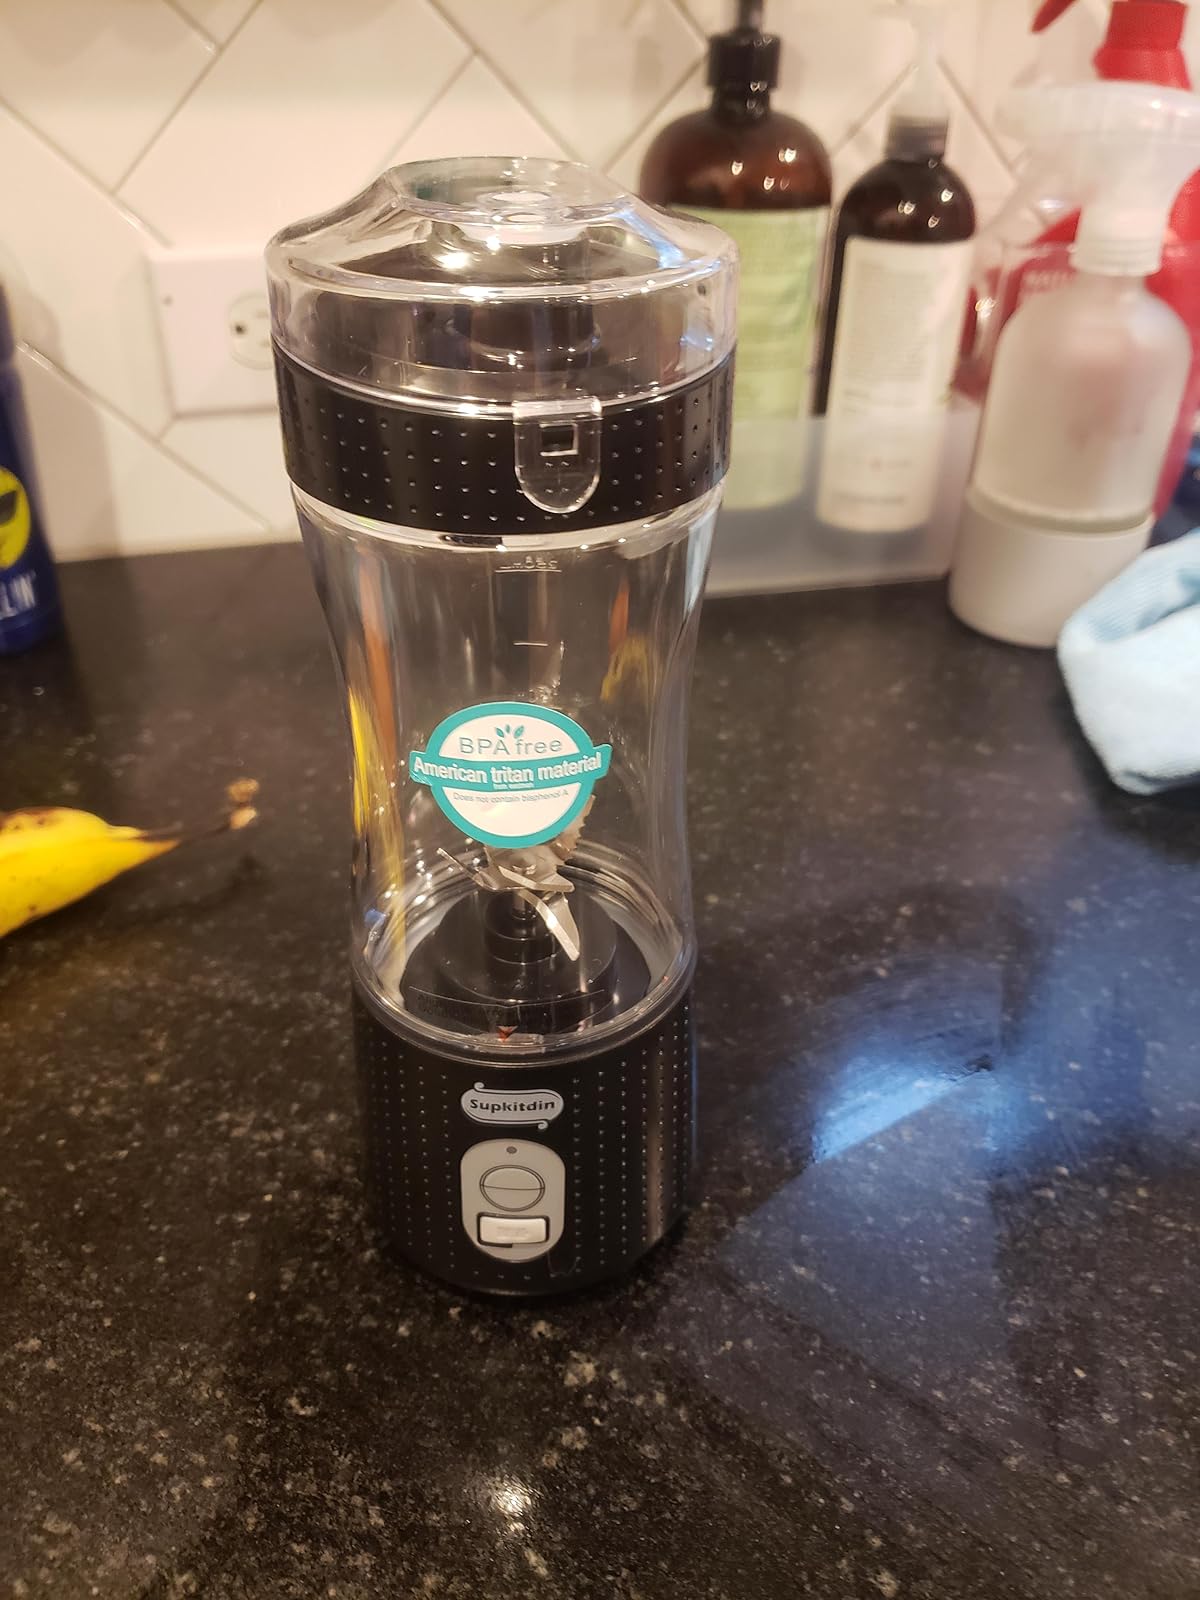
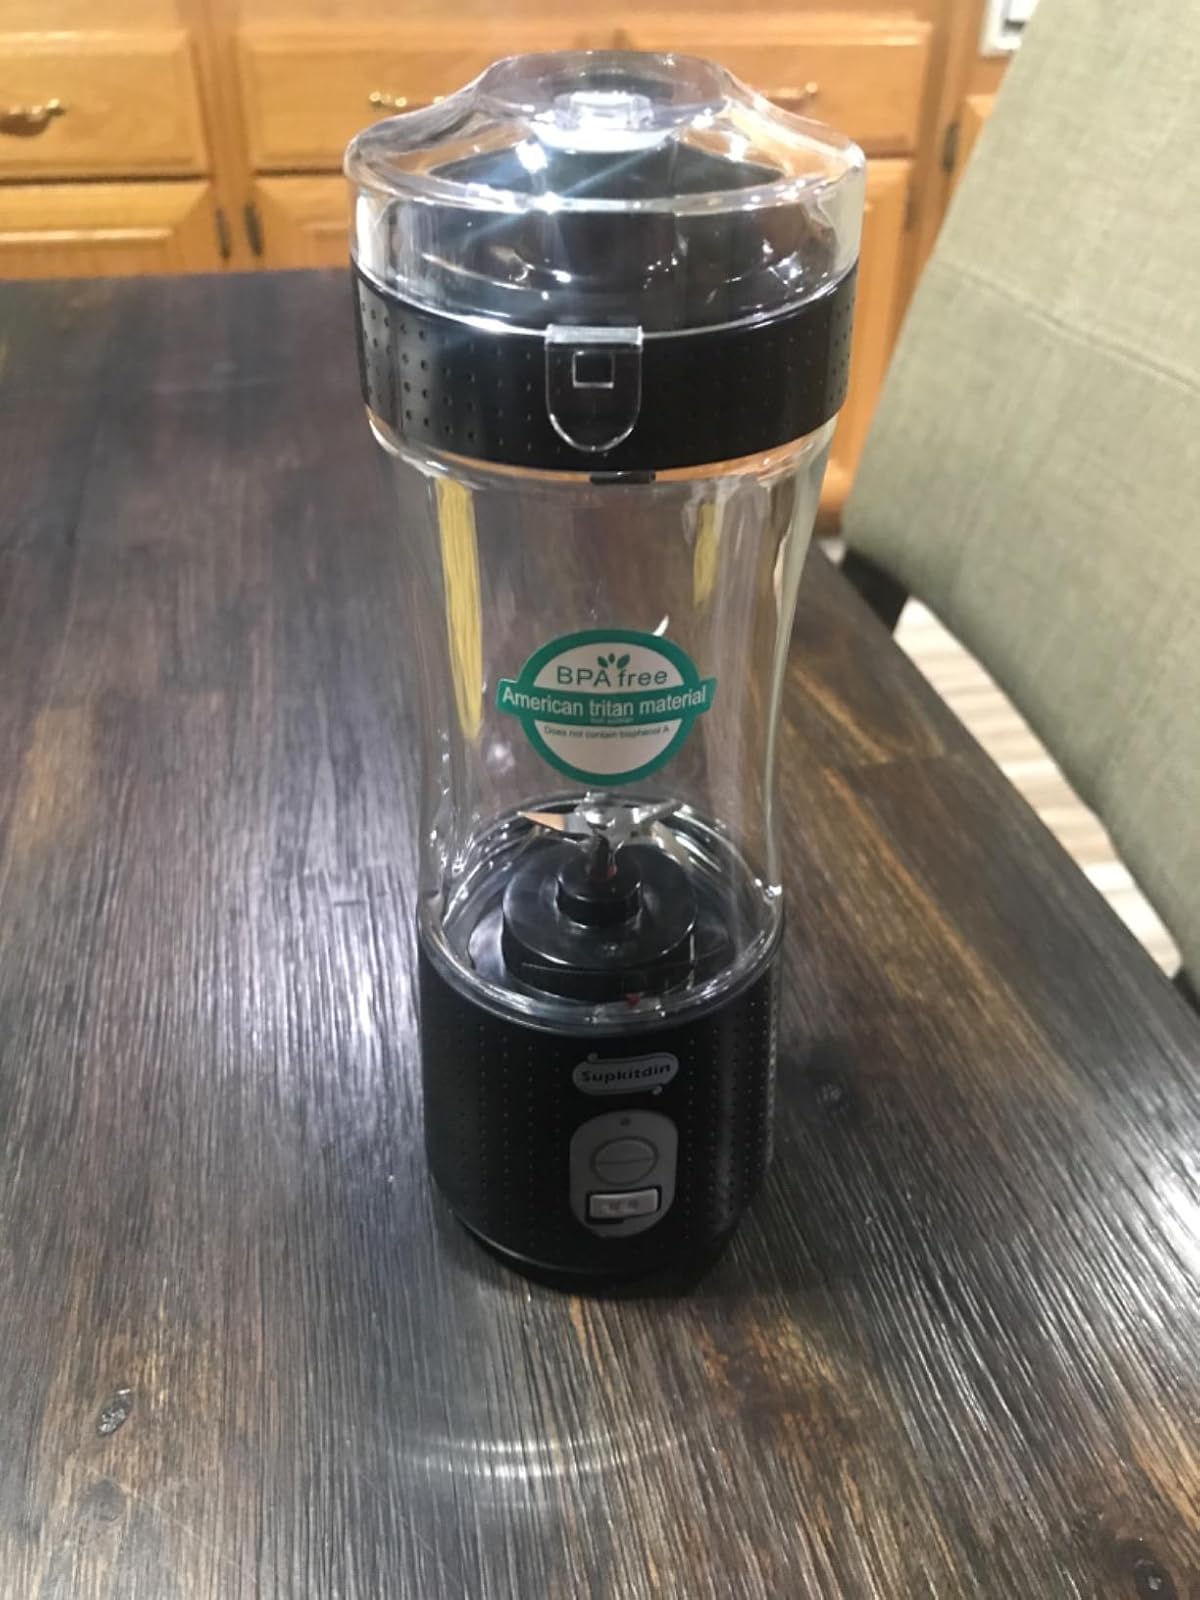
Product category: items_blender
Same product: yes